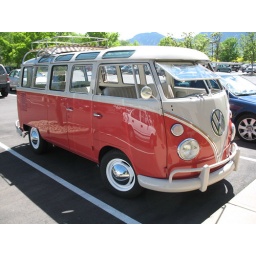
Saw this classic VW Kombi on my way to field survey a building in Boulder, CO